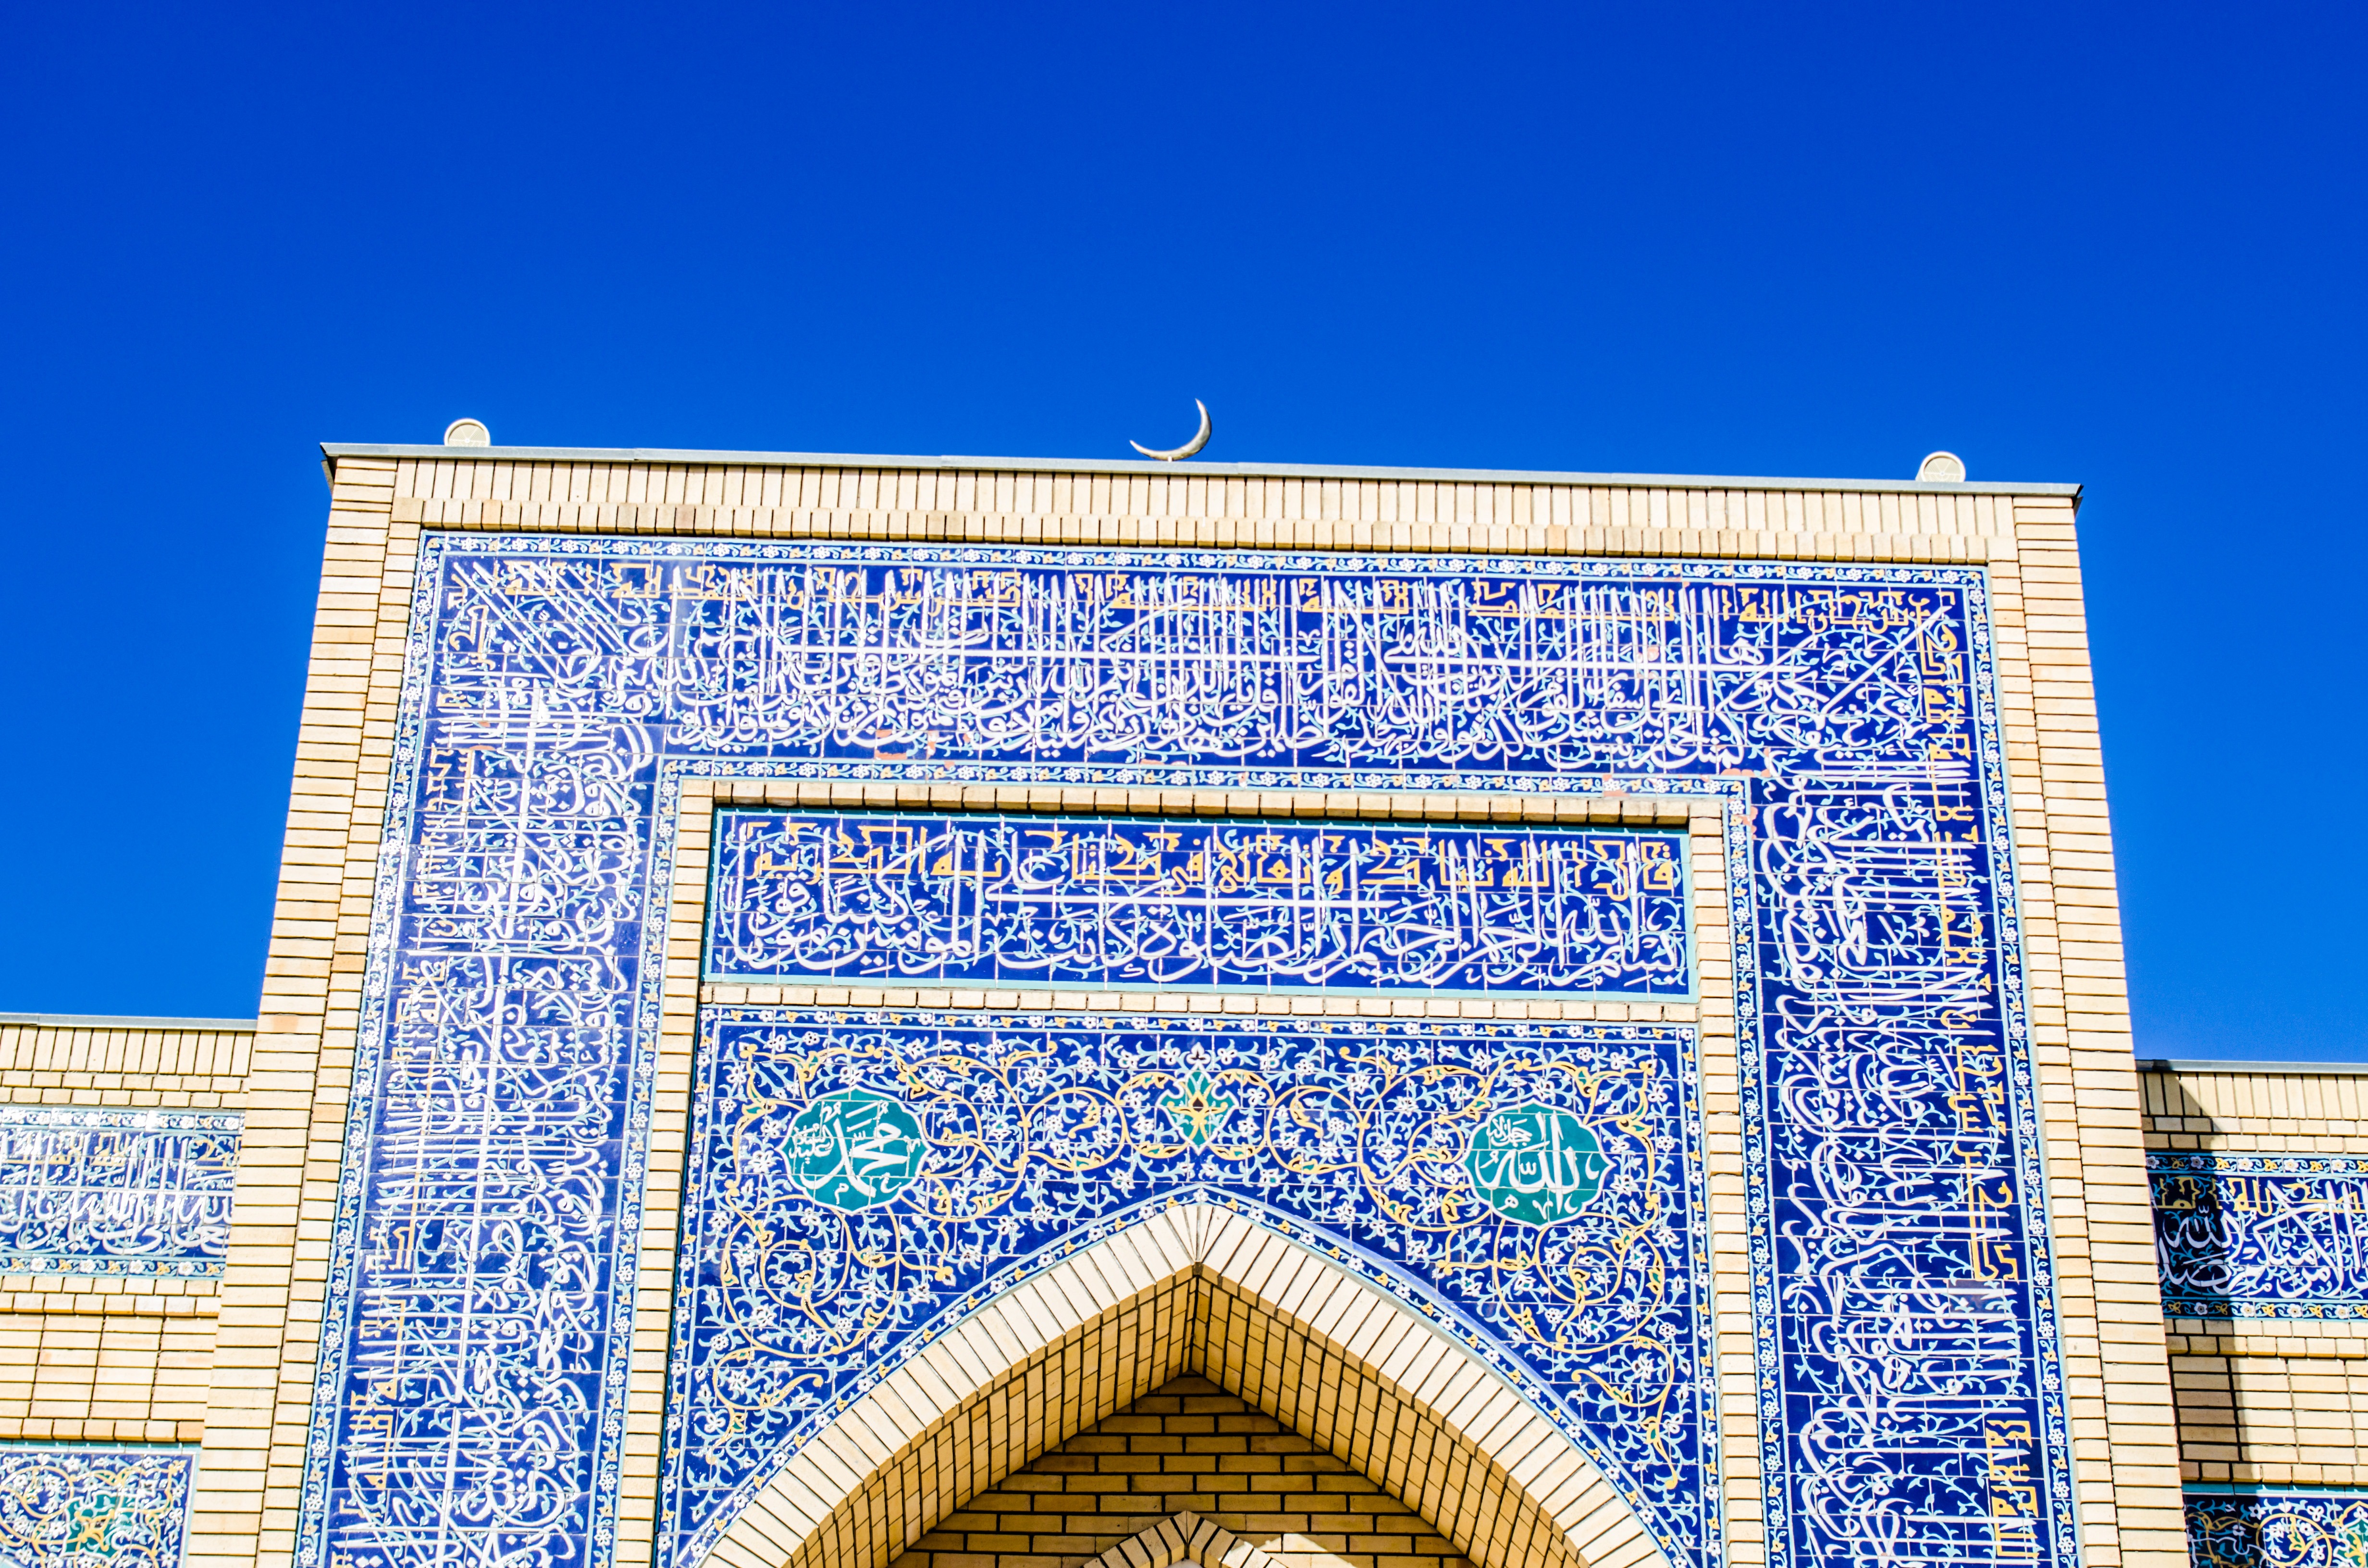
architecture, structure, building, skyscraper, monument, arch, spring, landmark, facade, stadium, mosque, muslim, kazakhstan, city mosque, orthodox building